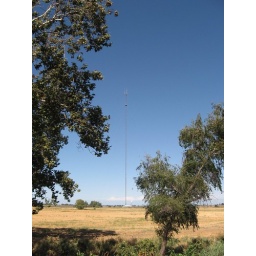
IMG_2765 tower in field